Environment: real
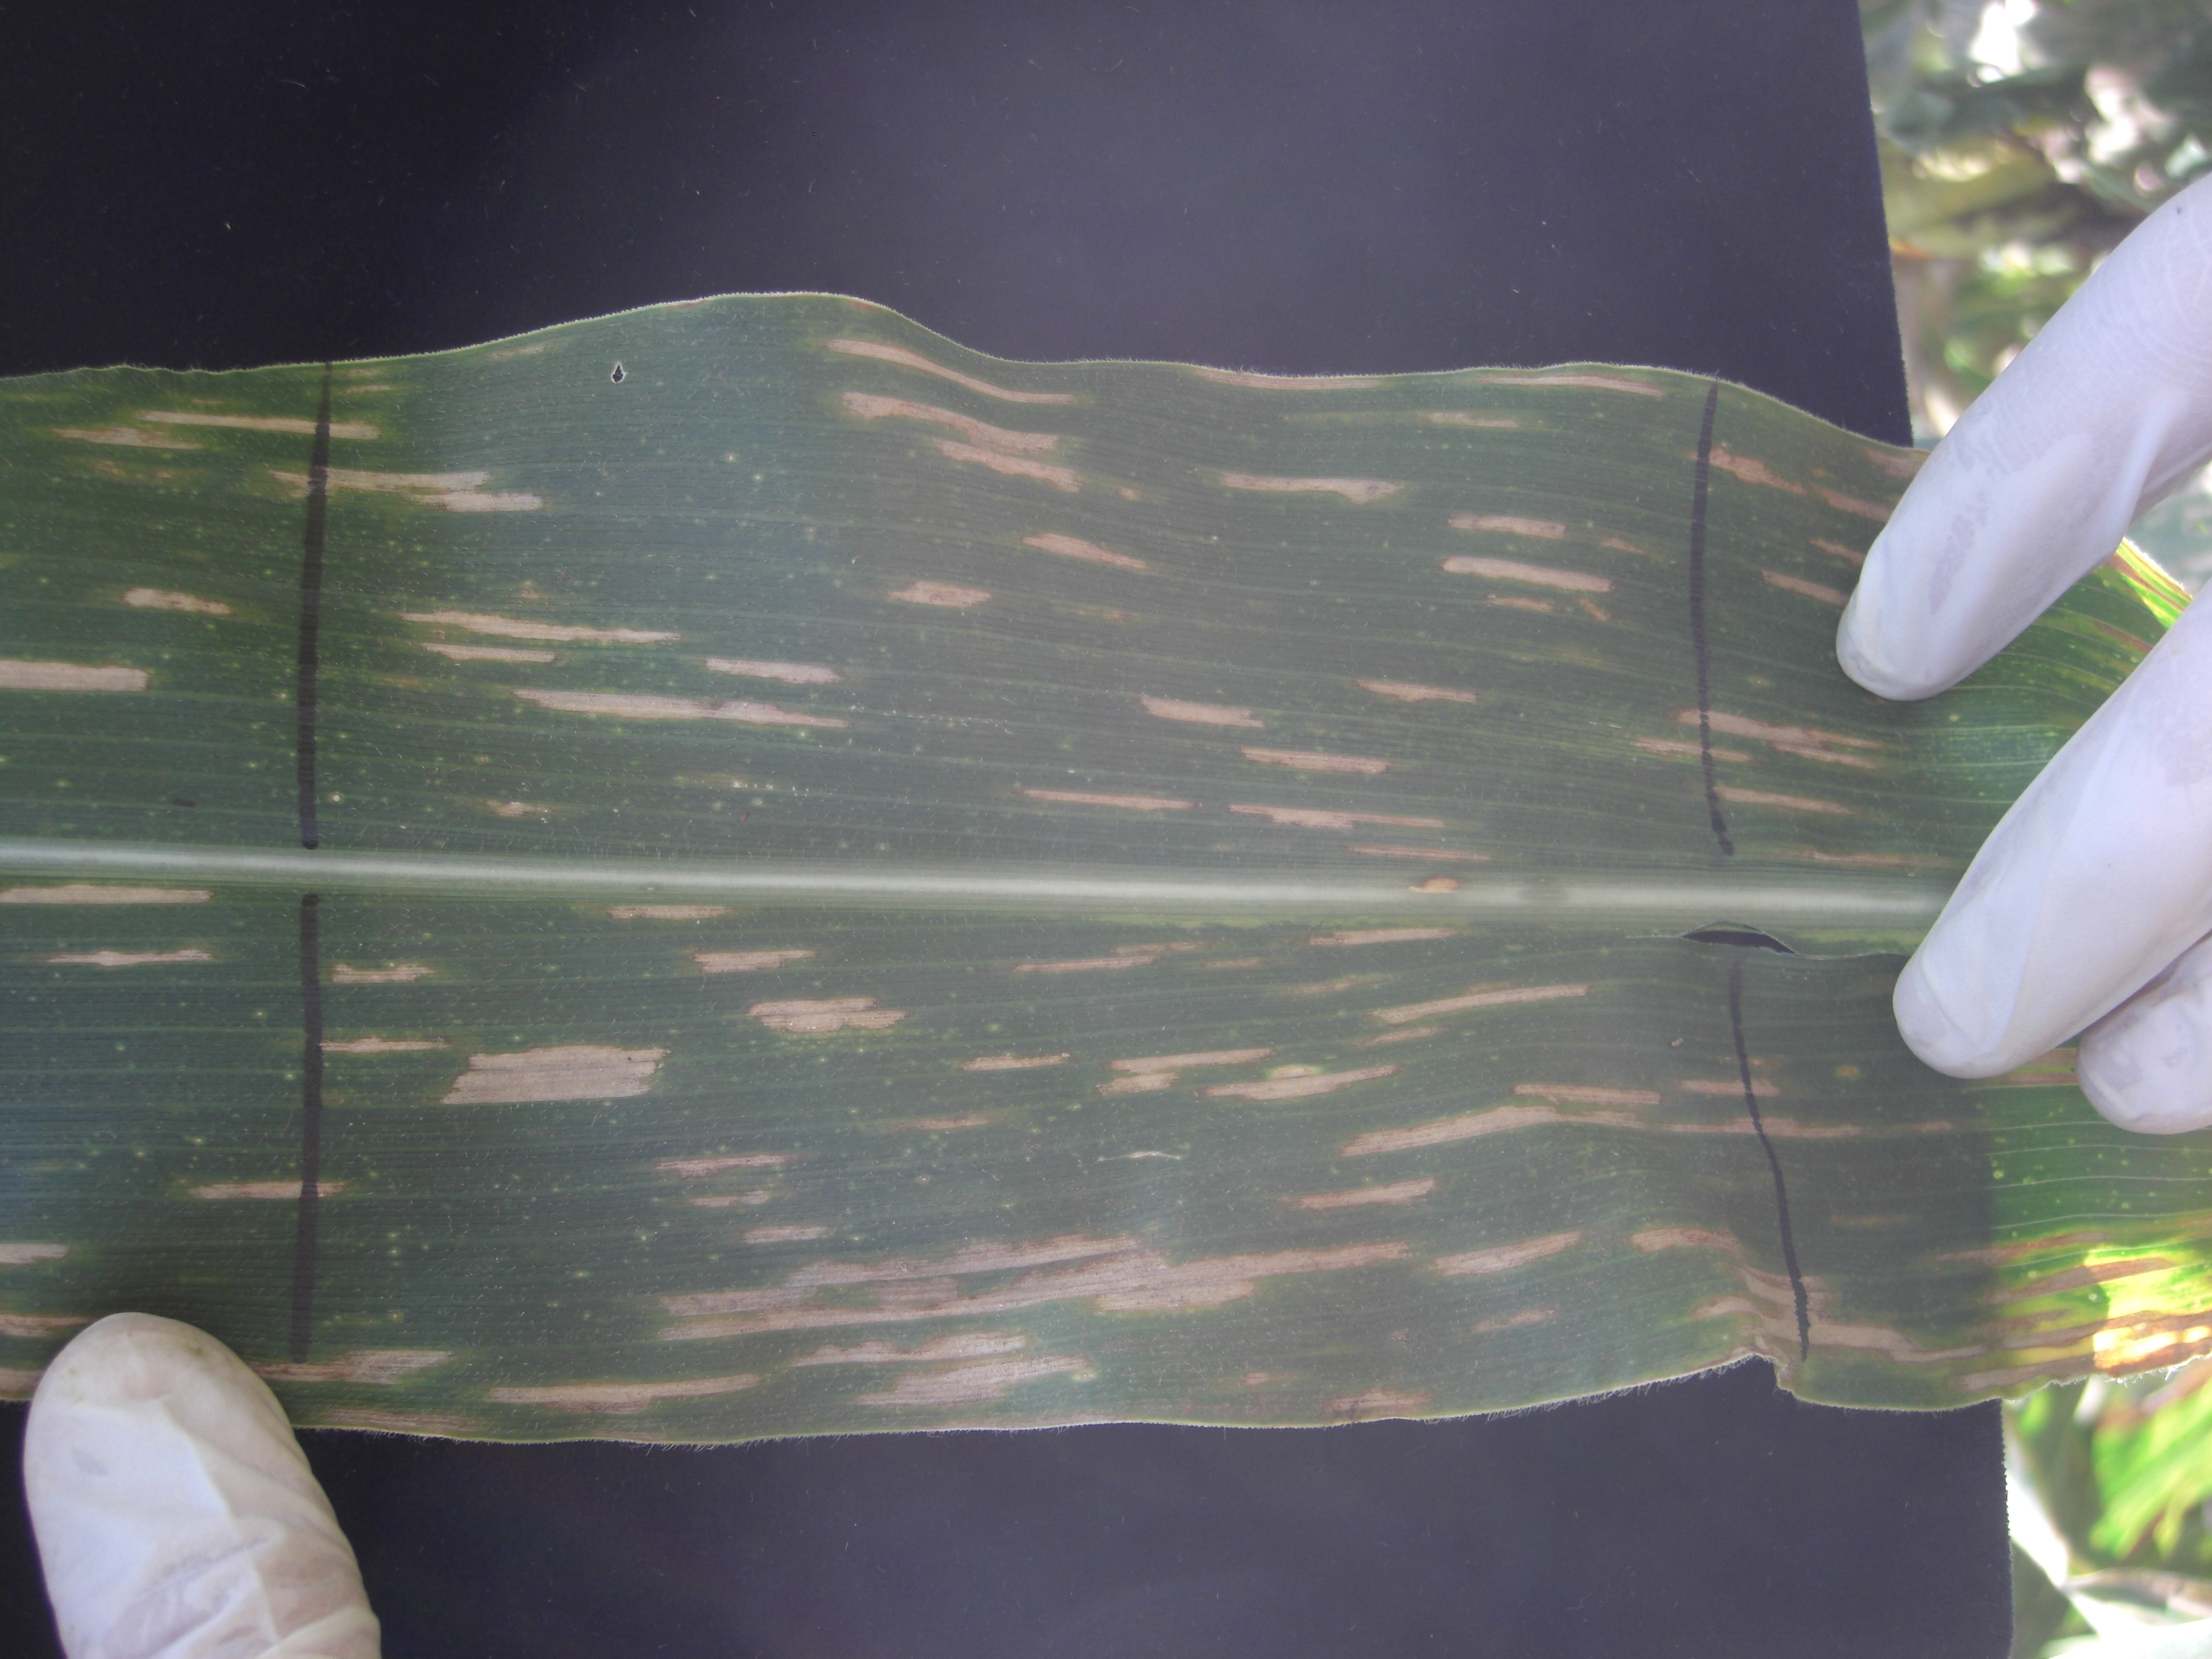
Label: gray_leaf_spot